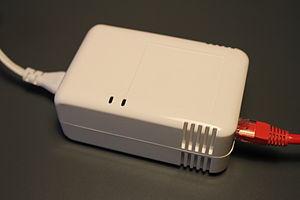
Marvell Technology Group est un fabricant de semiconducteurs fabless dans les domaines du stockage, des télécommunications et des produits grand public. La société a été fondée en 1995 et compte plus de 5000 employés. Le siège opérationnel de Marvell est situé à Santa Clara, en Californie. La société dispose de centres de conception aux États-Unis, en Israël, à Singapour et en Chine.